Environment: real
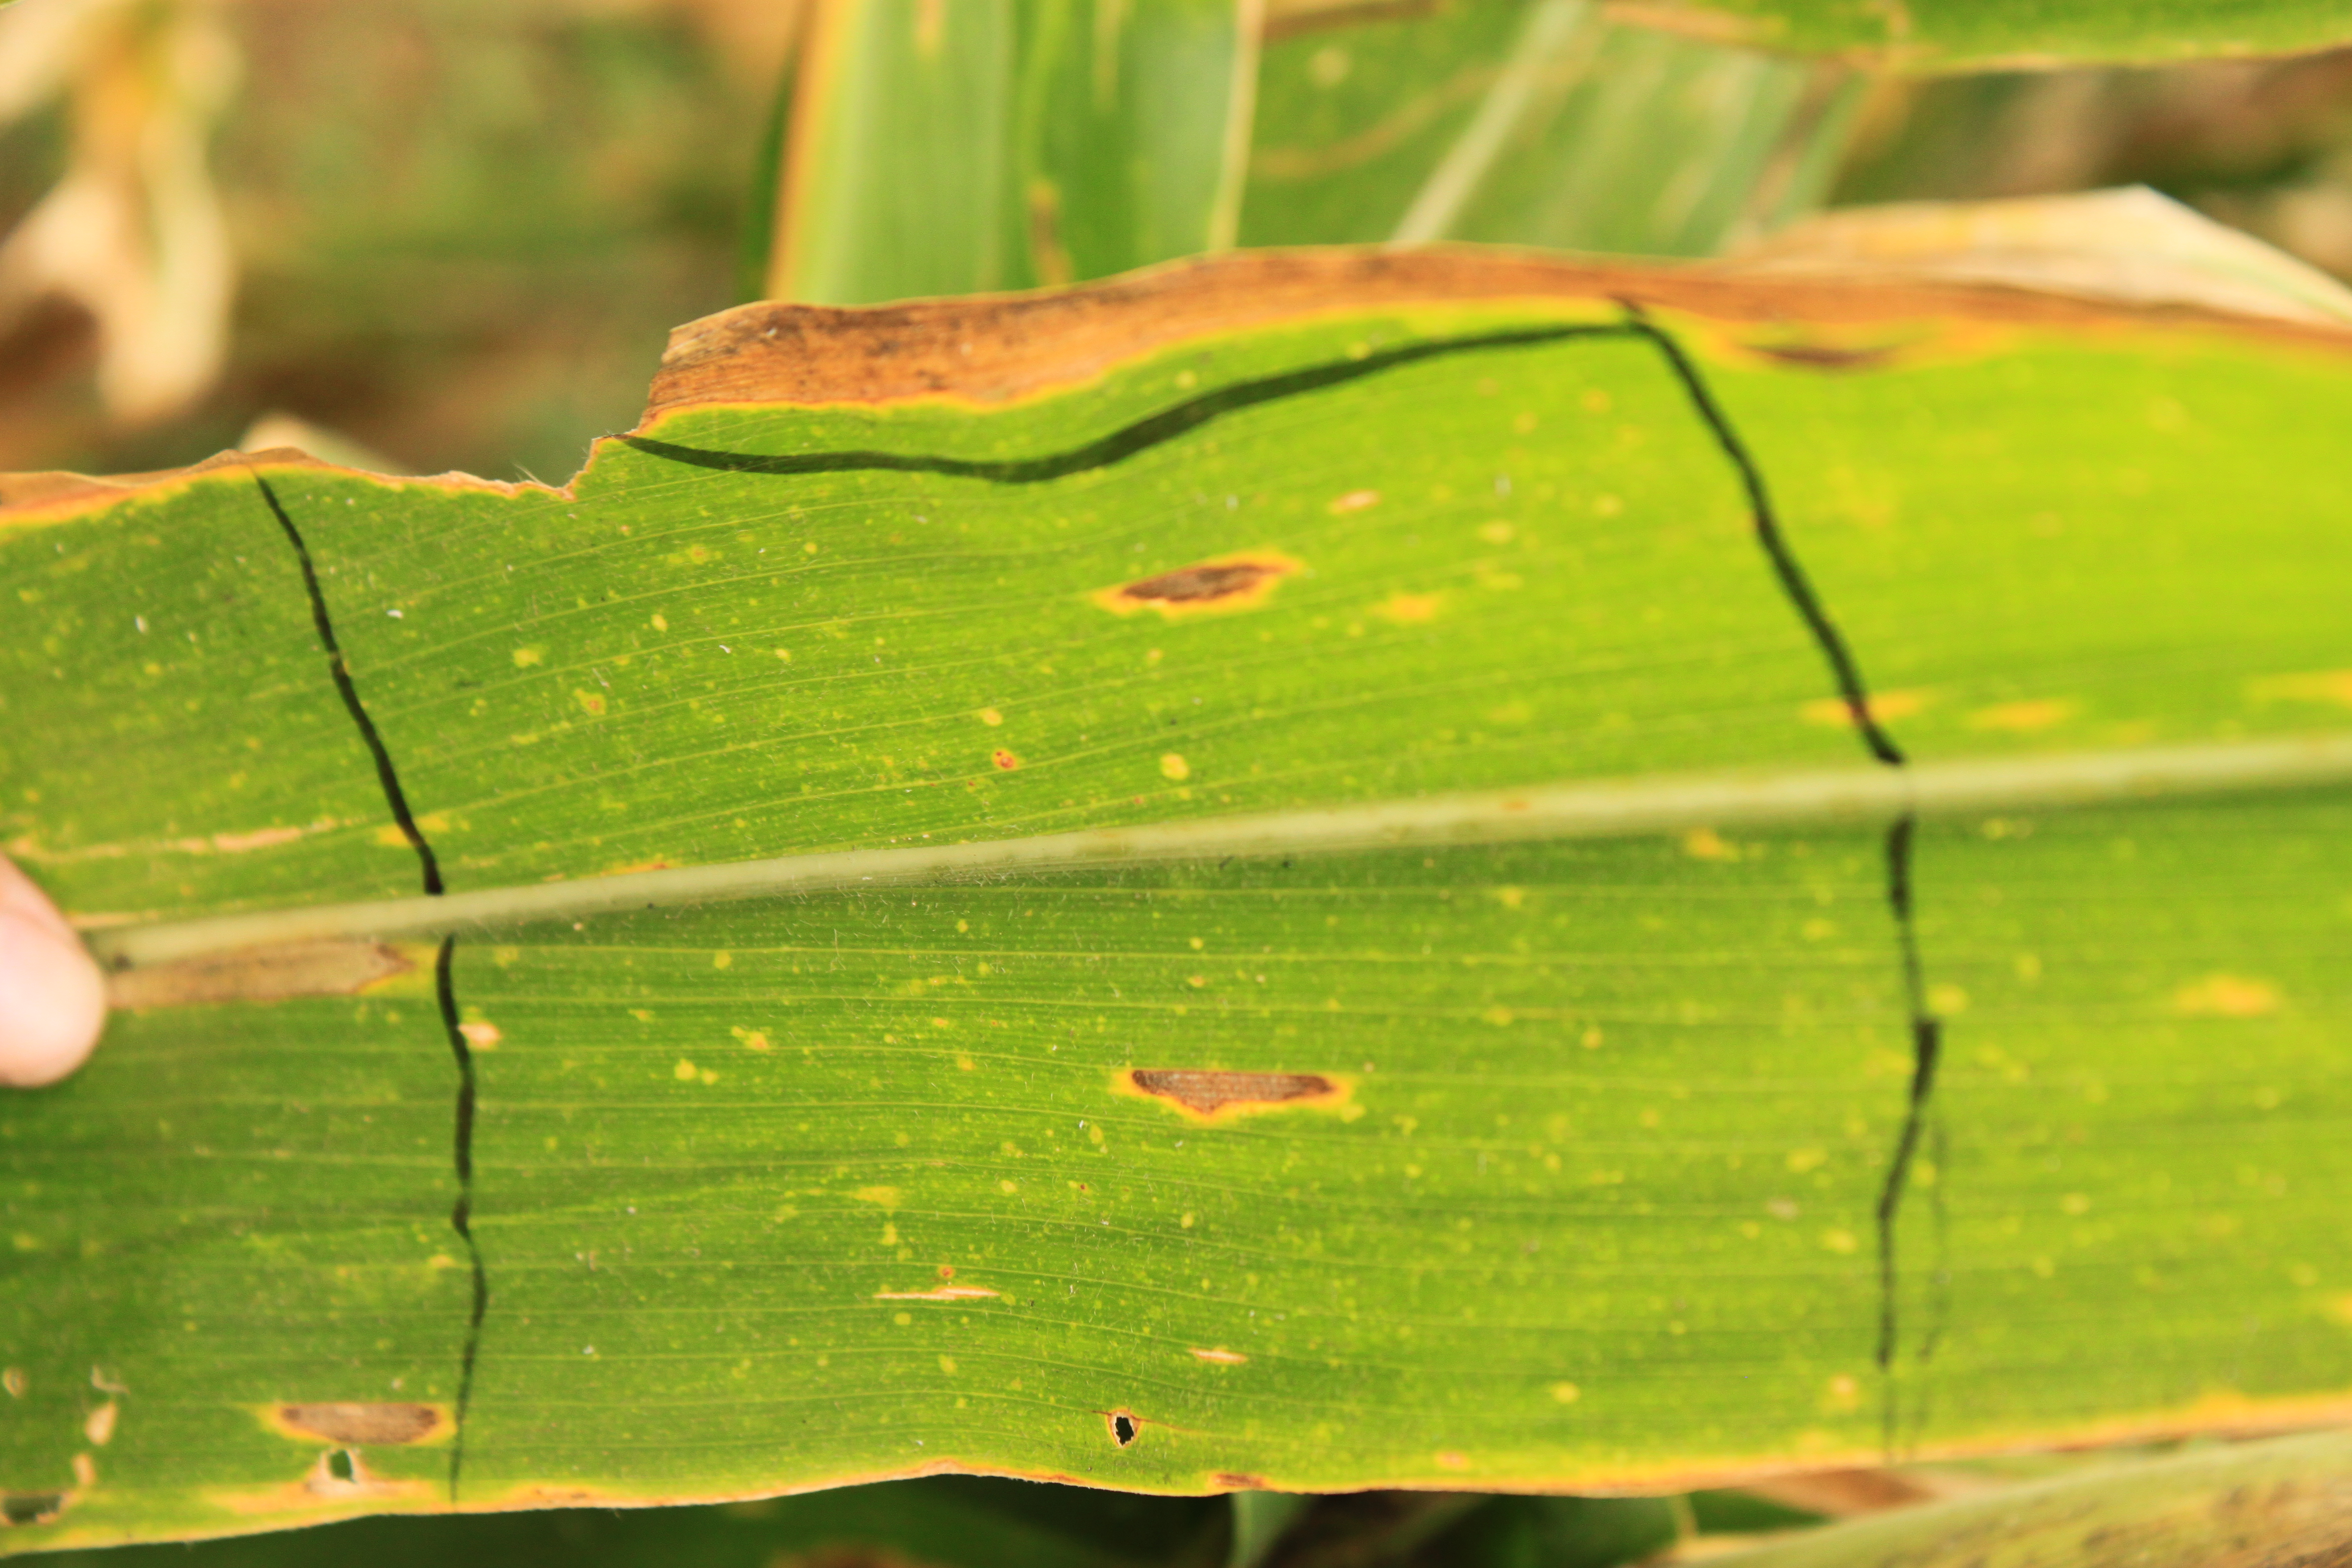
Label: gray_leaf_spot